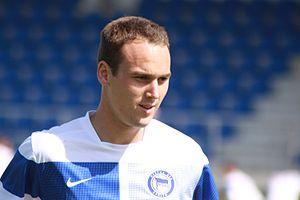
Steve von Bergen, né le 10 juin 1983 à Neuchâtel, est un footballeur international suisse qui évolue au poste de défenseur.